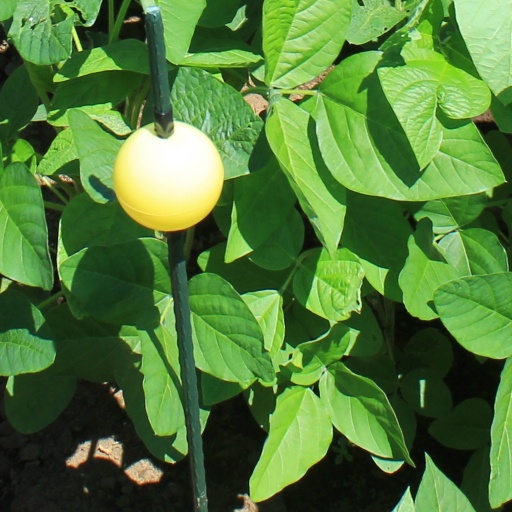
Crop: soybean